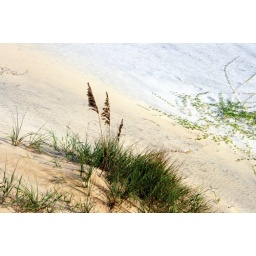
plants growing in the sand